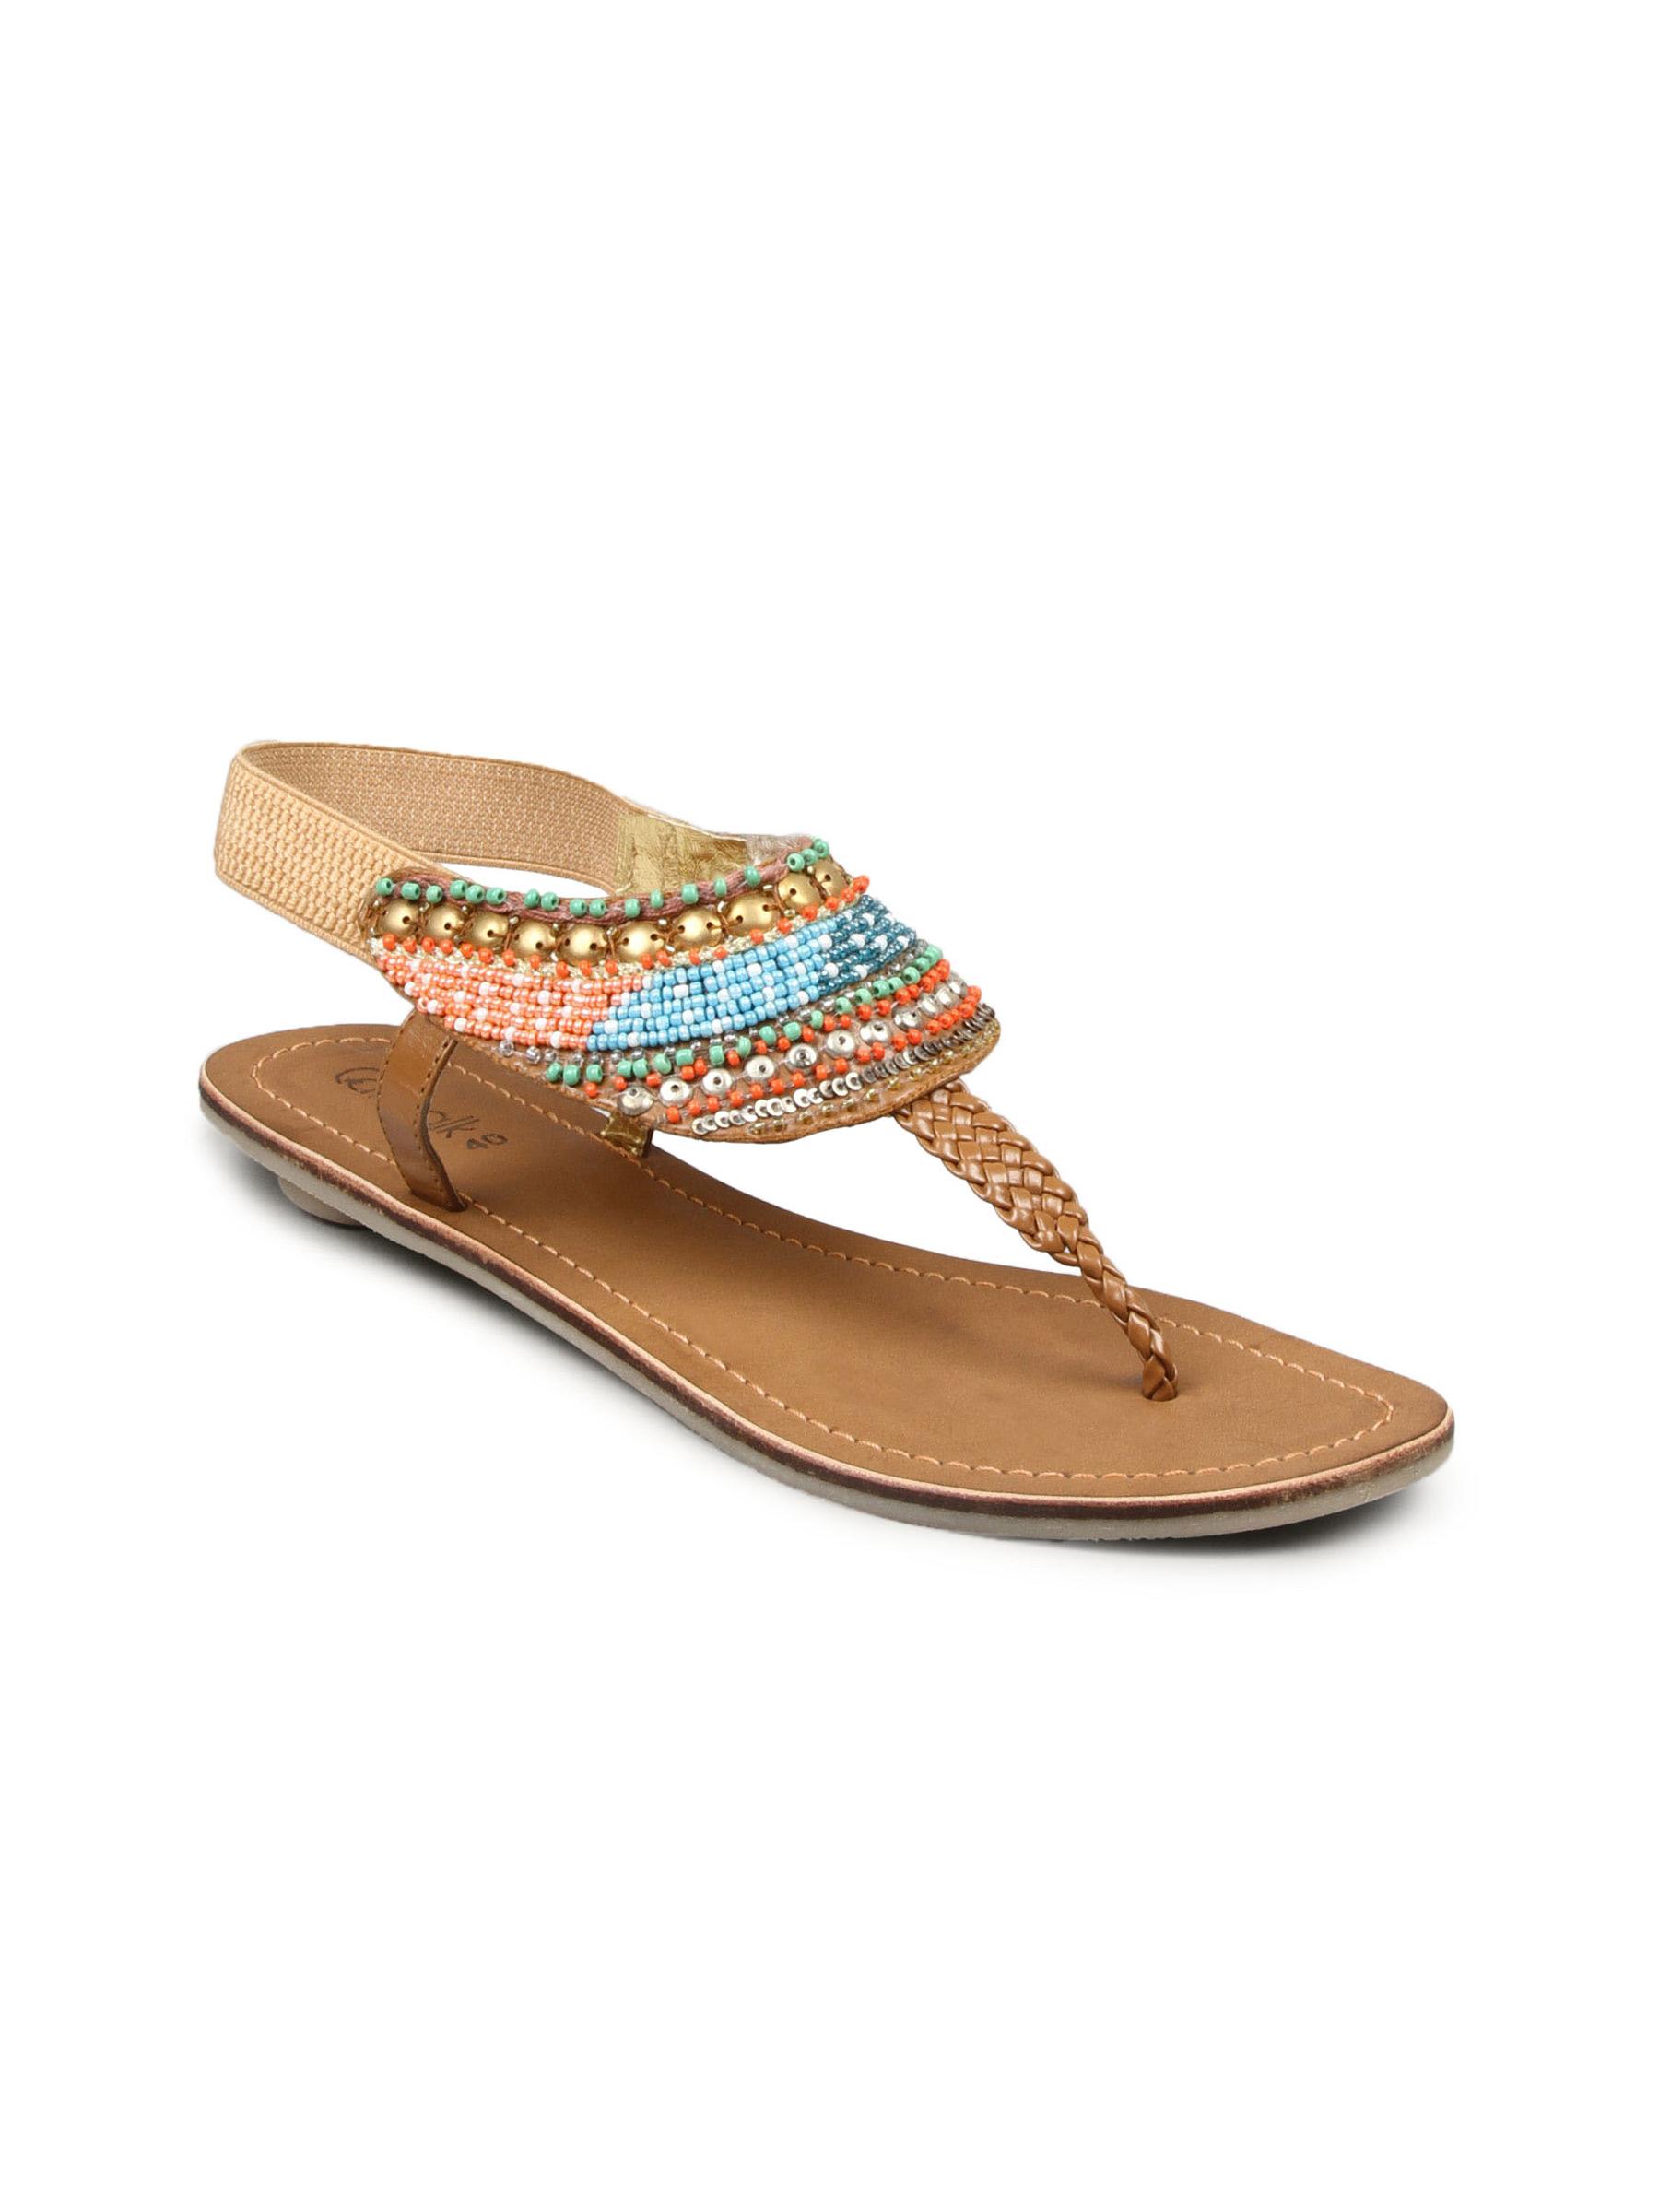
Catwalk Women Ethnic Strap Brown Flats
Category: Footwear / Shoes / Heels
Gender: Women
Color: Brown
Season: Winter 2015
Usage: Ethnic